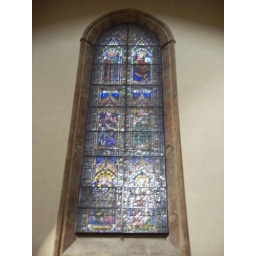
Stain glass window in the duomo.